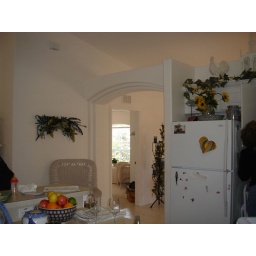
I like the curve in the walls and the wall is open from the kitchen to the dining room.